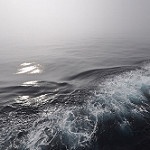
Label: sea